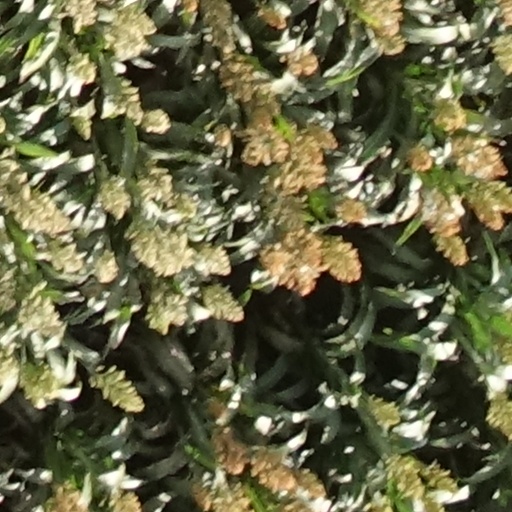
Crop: sorghum